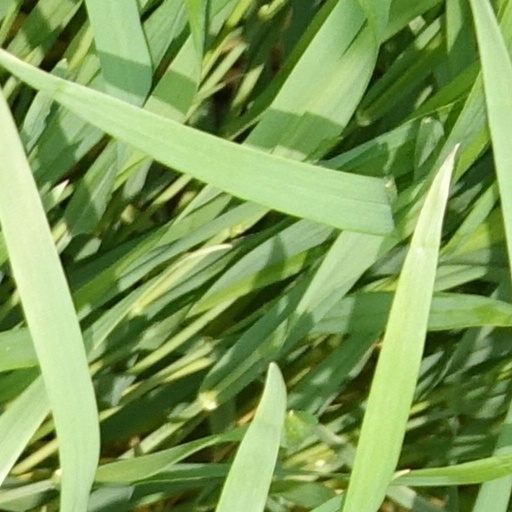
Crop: wheat